G Force (roller coaster)

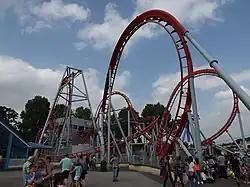

G Force was a roller coaster at Drayton Manor Resort, Tamworth, England. It was the only "X-Car" coaster in the UK and was opened by the band "G4" in 2005. The ride was also the third X-Car coaster to be built in the world, the first being the prototype "Sky Wheel" at Skyline Park in Germany and the second being X Coaster at Magic Springs. Another unique aspect of the X-Car coaster is the inverted lift, known as the "humpty-bump lift". Unlike a conventional inclined lift, the lift on is similar to a standard vertical loop. At the top of the lift, riders are suspended upside down and the train is released to traverse two more inversions, including an immelman loop and a bent Cuban eight. The ride was originally called "Project X" but changed to "G Force" before the coaster's opening. The coaster closed in October 2018 after extensive downtime during the 2018 season. The park stated the maintenance cost for the coaster was too expensive and therefore the decision was to close the ride. As of January 2020, the ride had been removed and was in storage at the rear of the park. It is now in storage somewhere in the Netherlands.